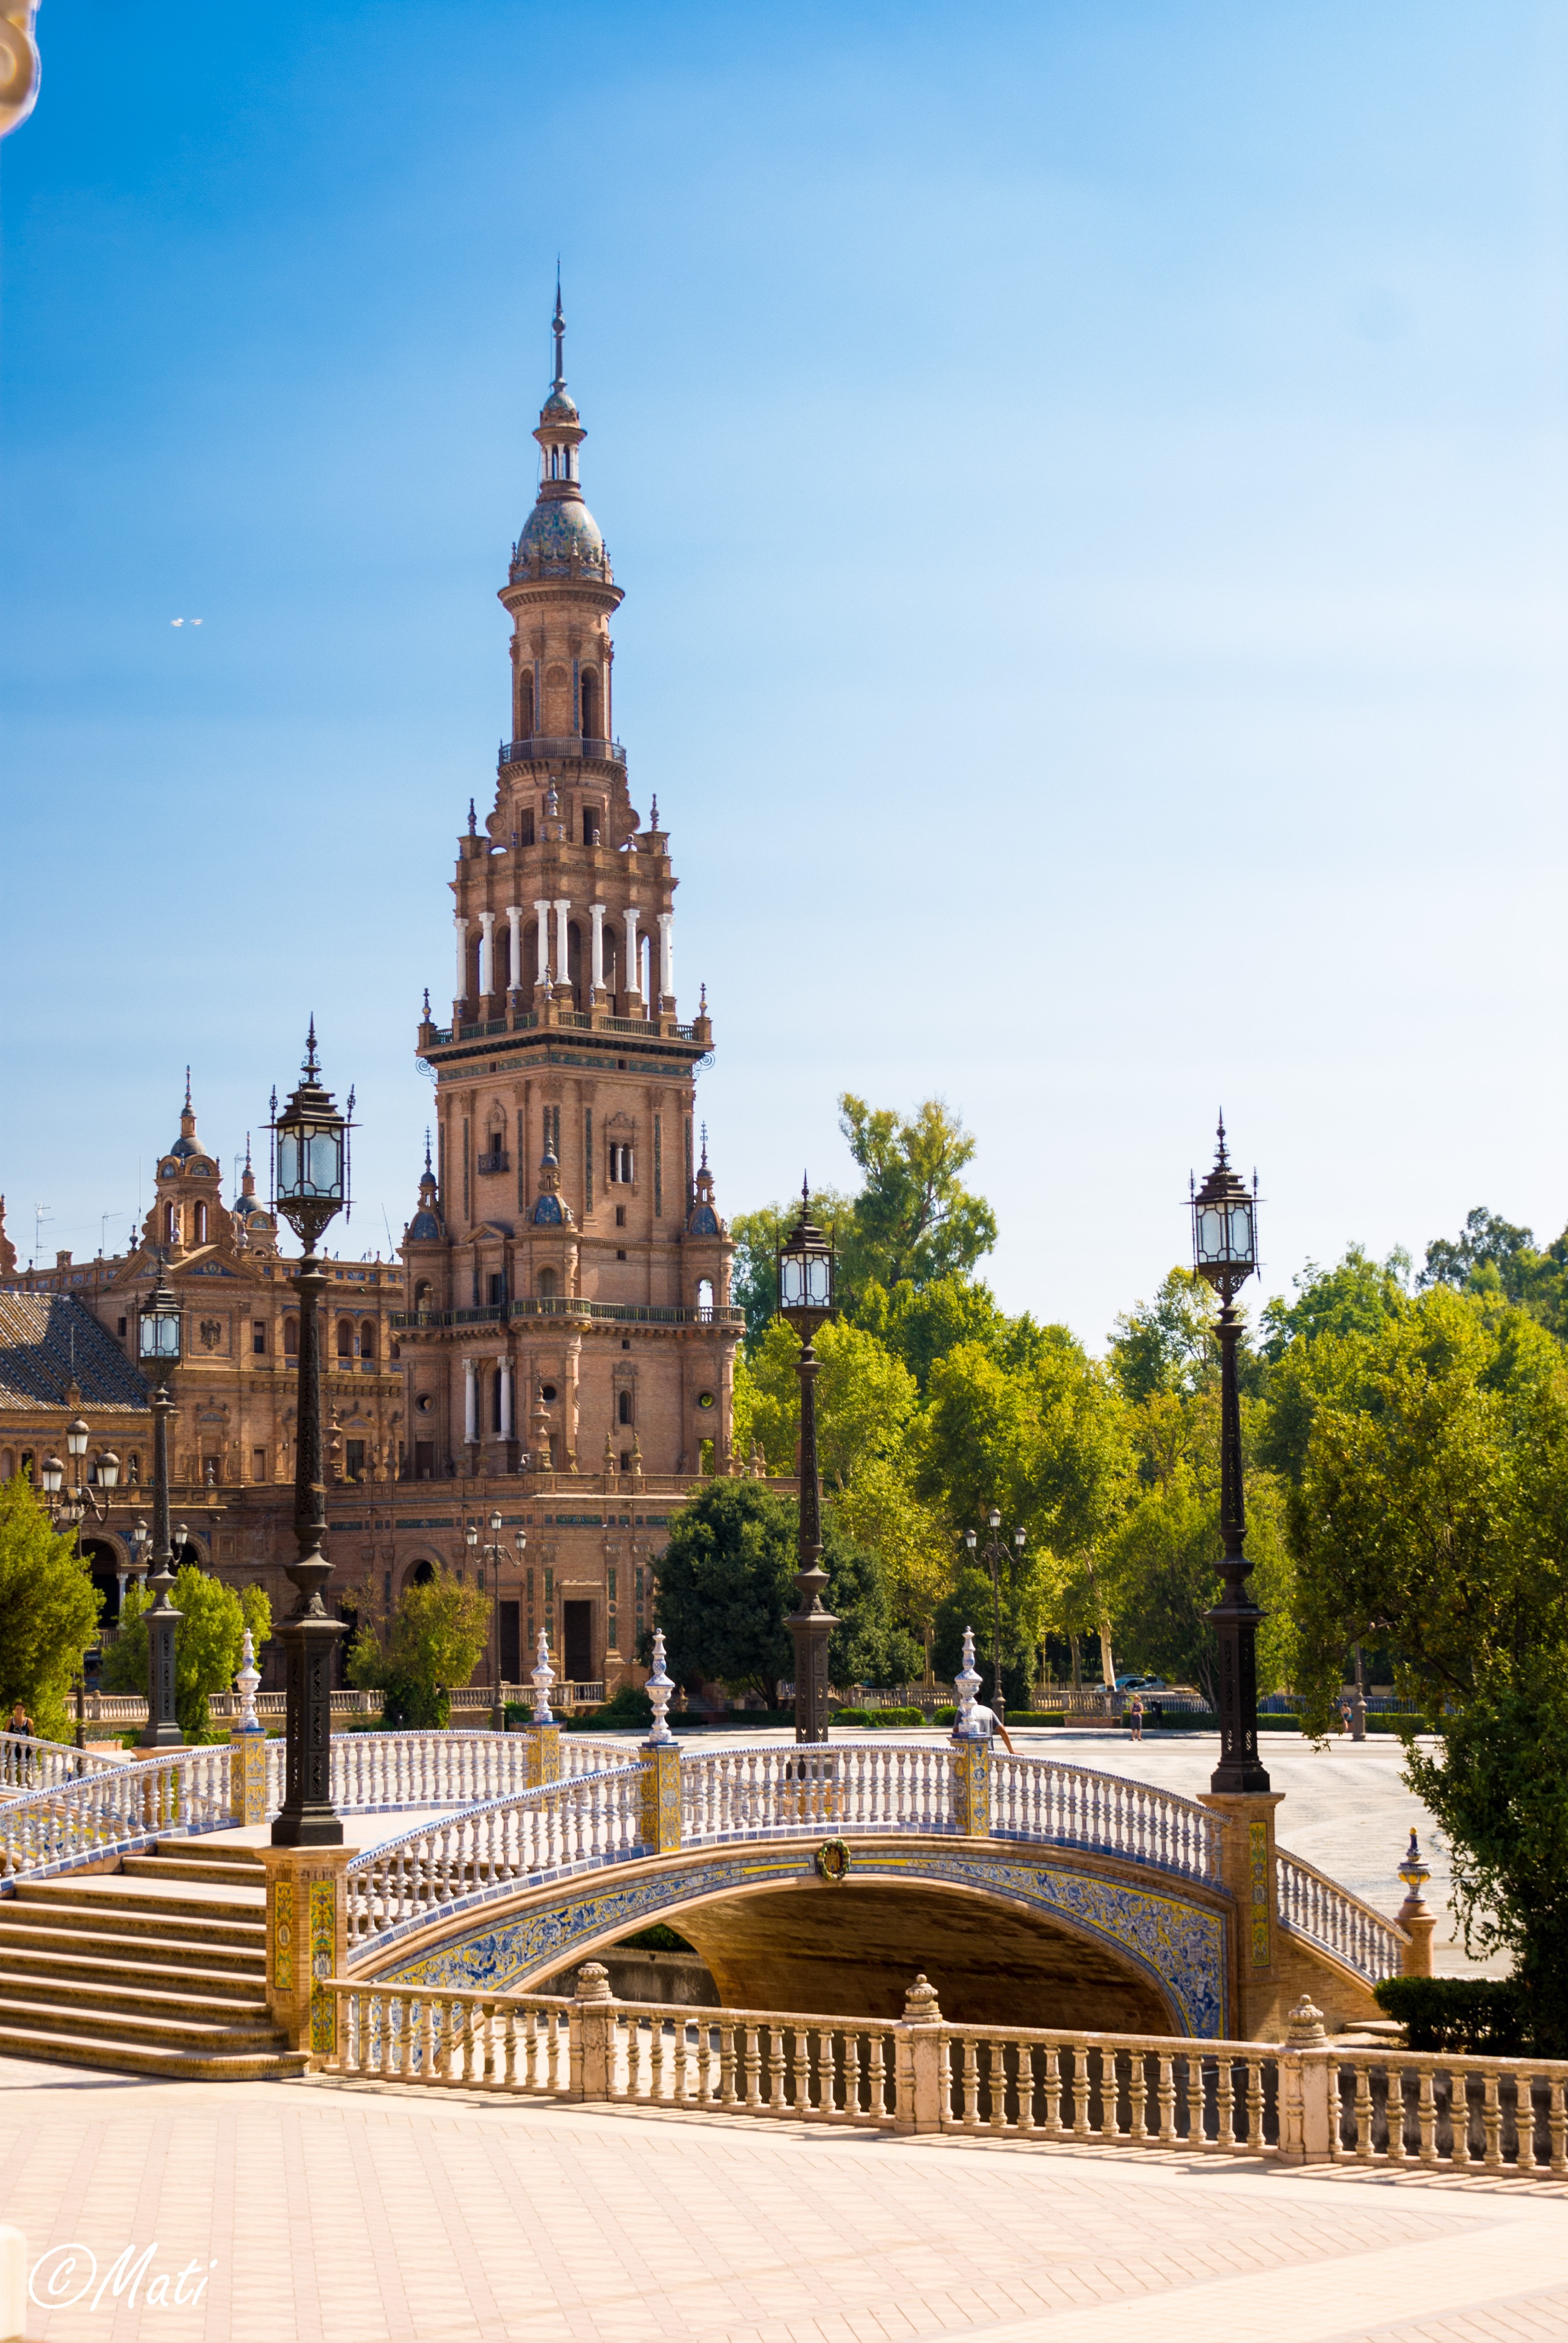
chateau, palace, cityscape, tower, plaza, landmark, cathedral, tourism, place of worship, seville, andalusia, town square, luisa, tours, historic site